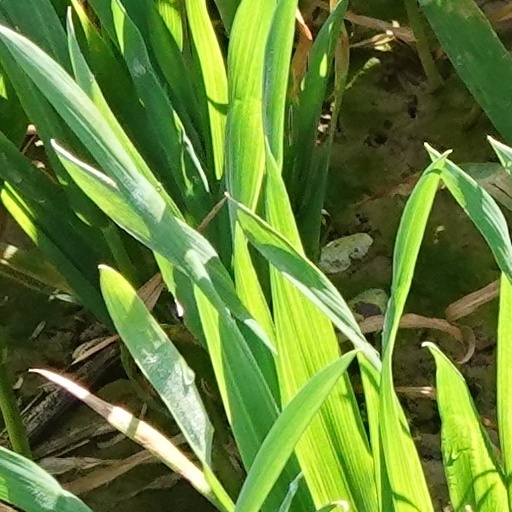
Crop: wheat